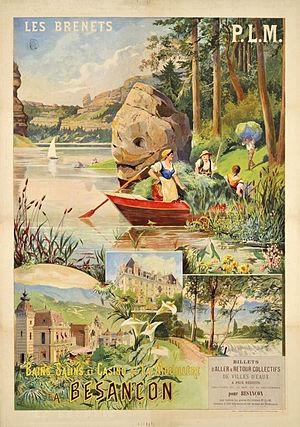
La Compagnie des chemins de fer de Paris à Lyon et à la Méditerranée, communément désignée sous le nom de Paris-Lyon-Méditerranée ou son sigle PLM, est l'une des plus importantes compagnies ferroviaires privées françaises entre sa création en 1857 et sa nationalisation en 1938, lors de la création de la SNCF.
Tanconville, pseudonyme d'Henry Ganier, né le 29 juillet 1845 à Lunéville, mort le 20 septembre 1936 à Baume-les-Dames, est un magistrat, artiste peintre, affichiste et illustrateur français.